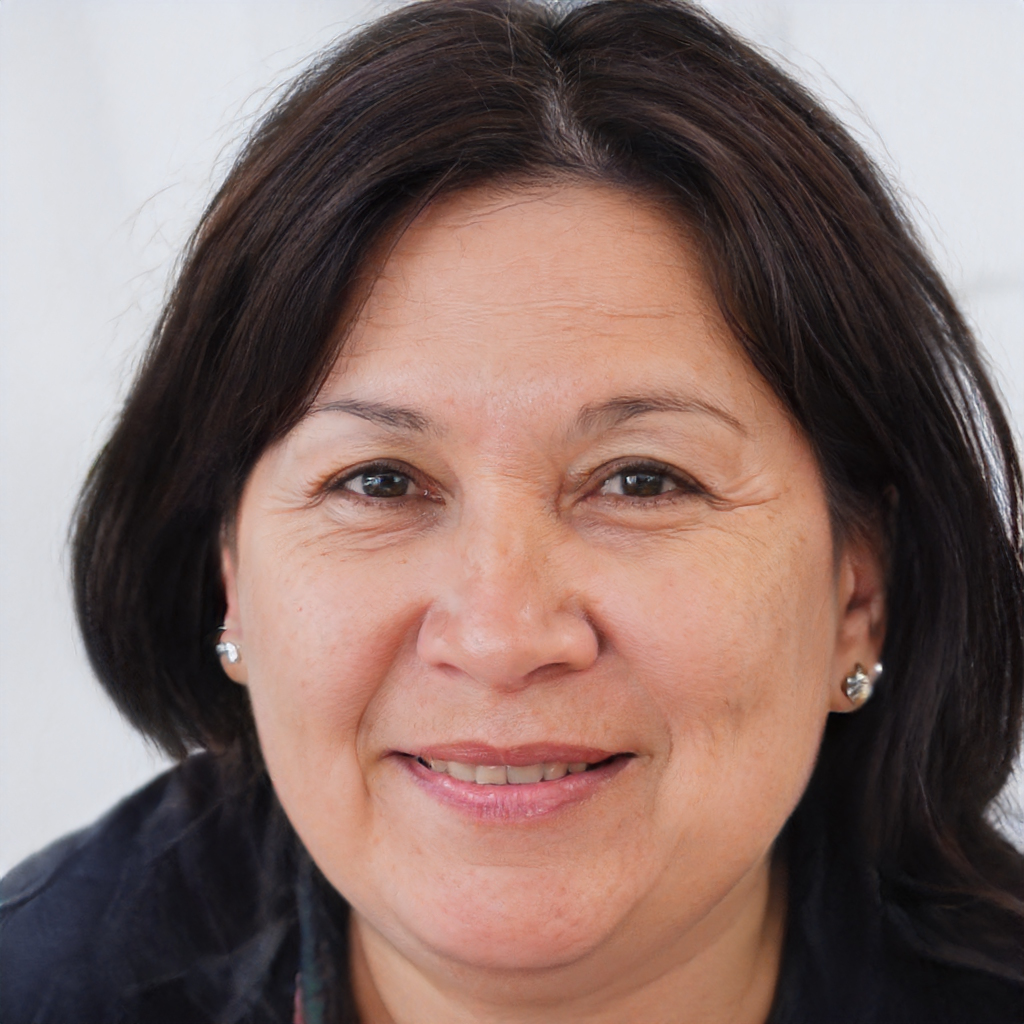
Label: Colored